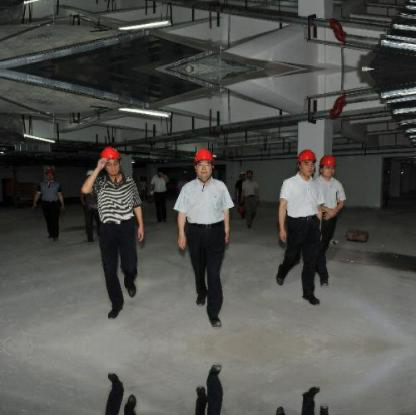
Objects in the image:
label: helmet
label: helmet
label: helmet
label: helmet
label: helmet